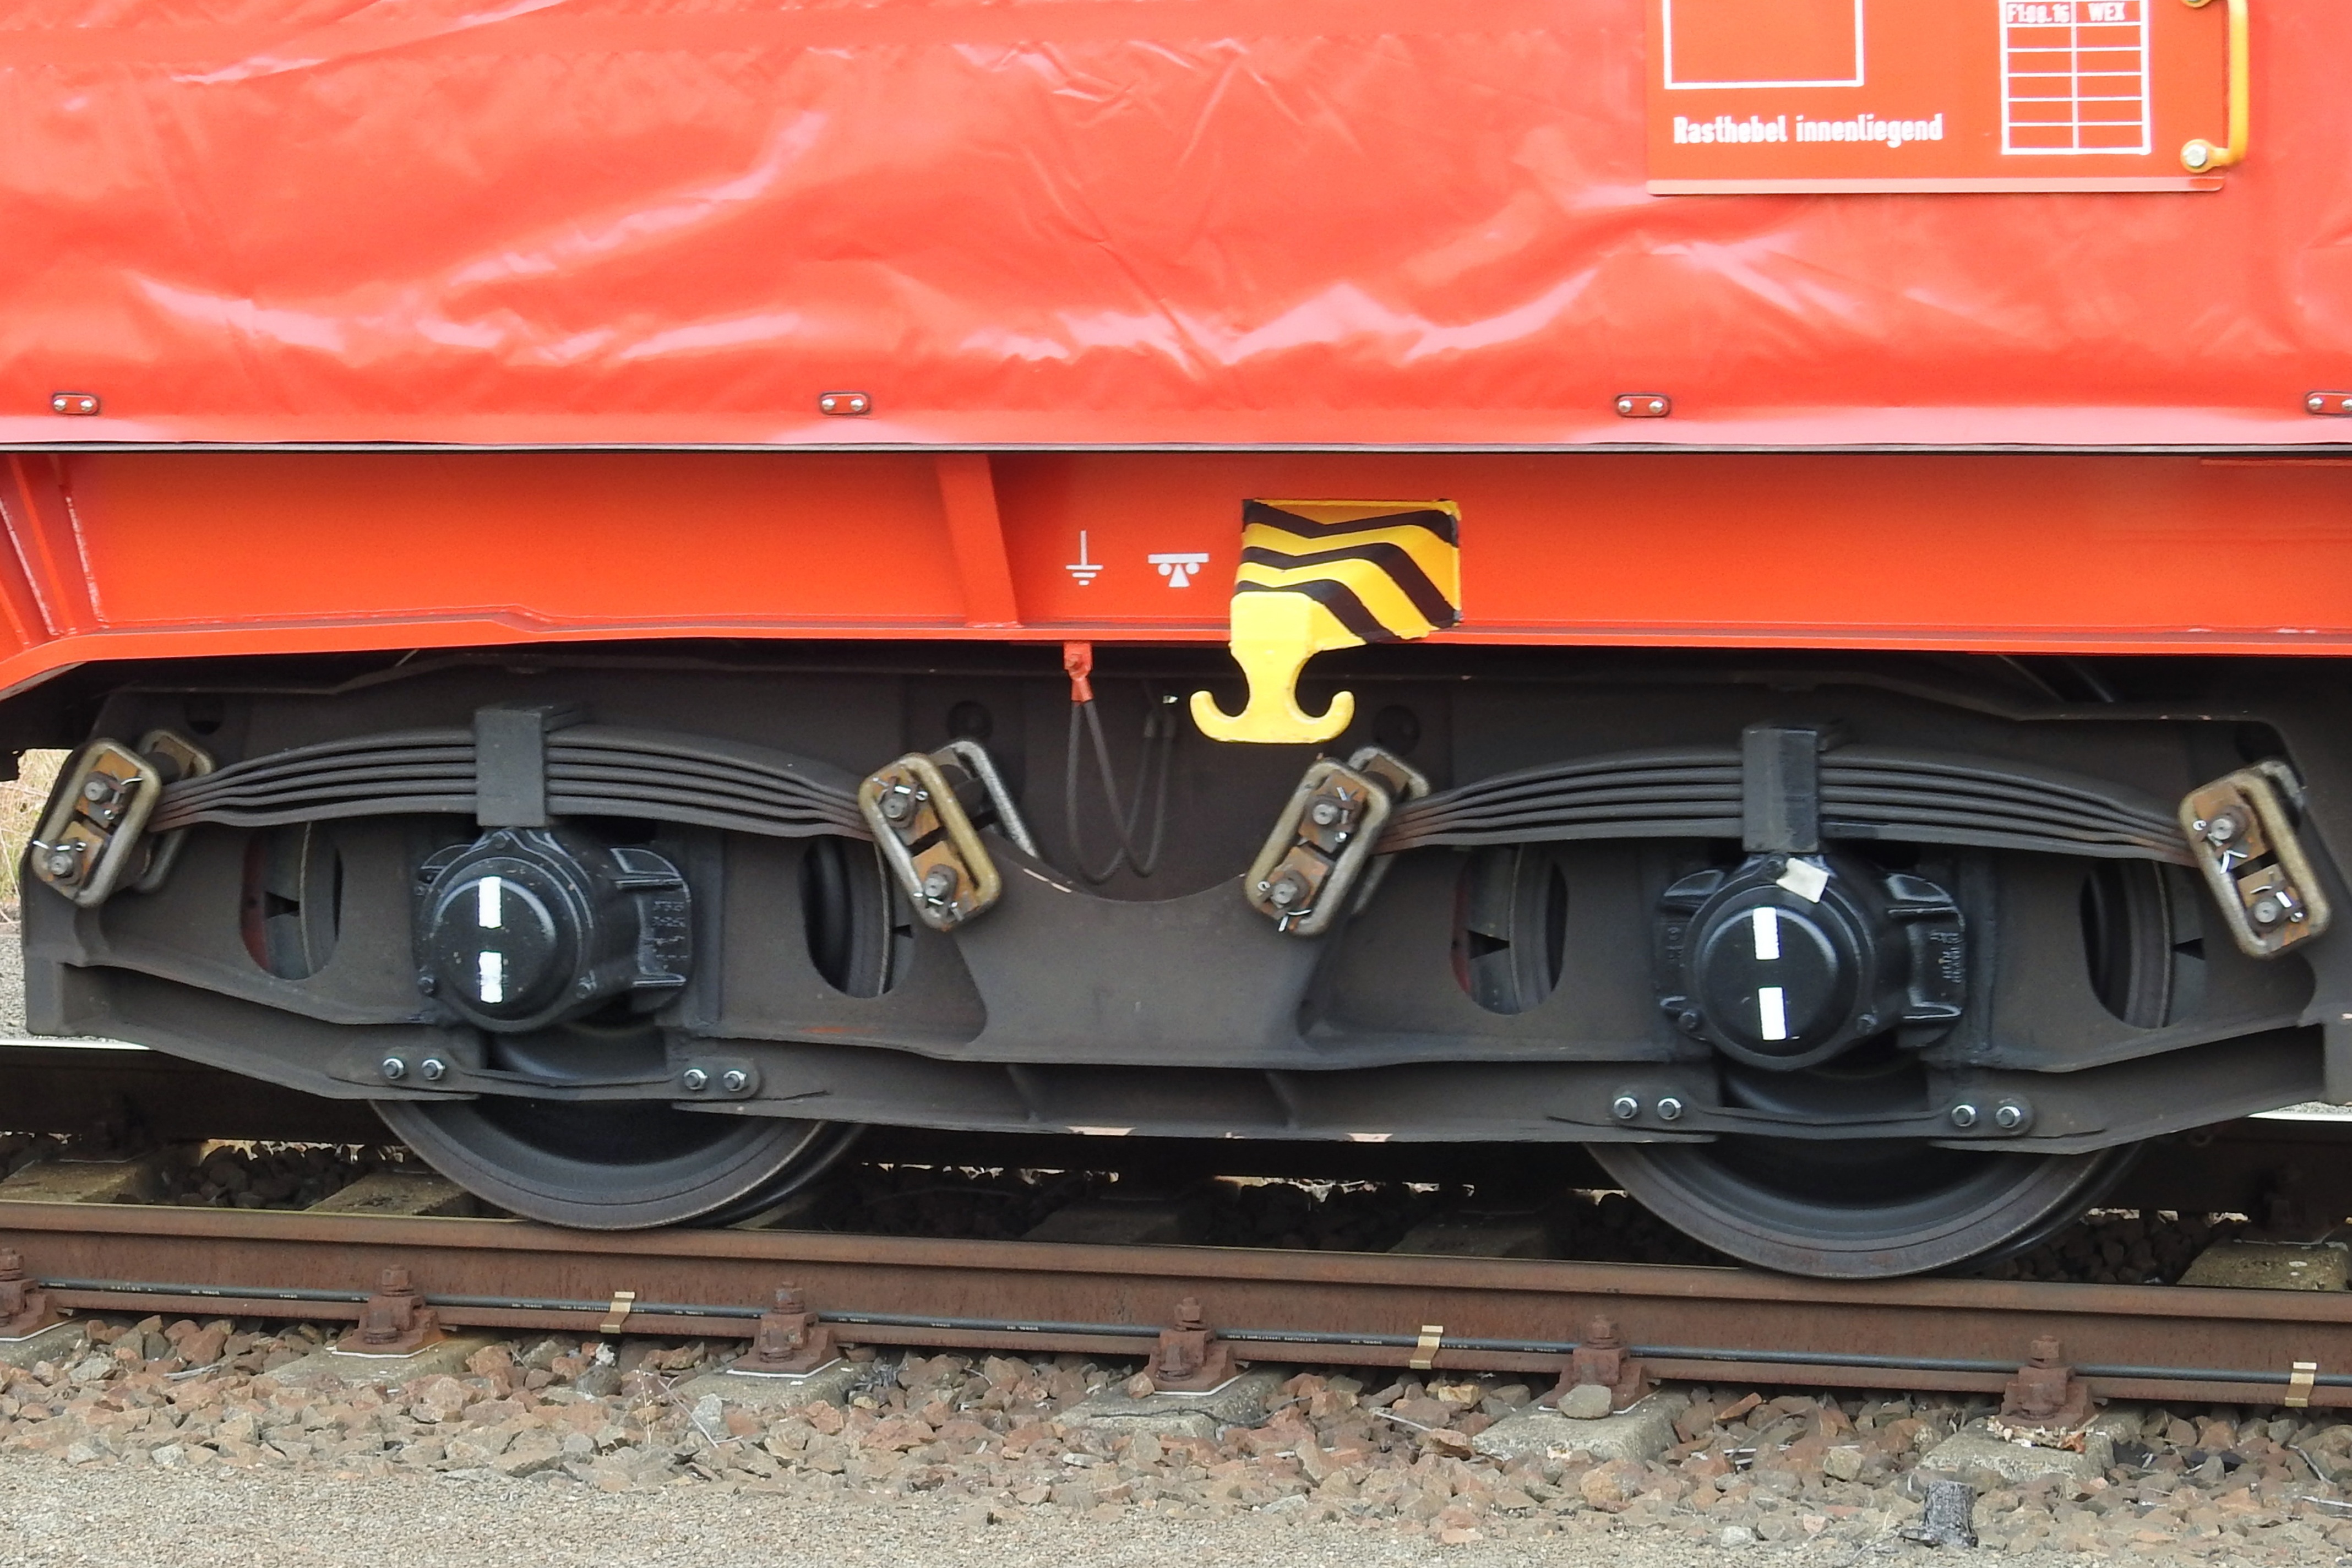
car, wheel, train, transport, vehicle, sports car, bumper, supercar, locomotive, seemed, gleise, freight train, goods wagons, land vehicle, automobile make, automotive exterior, luxury vehicle, vehicle registration plate